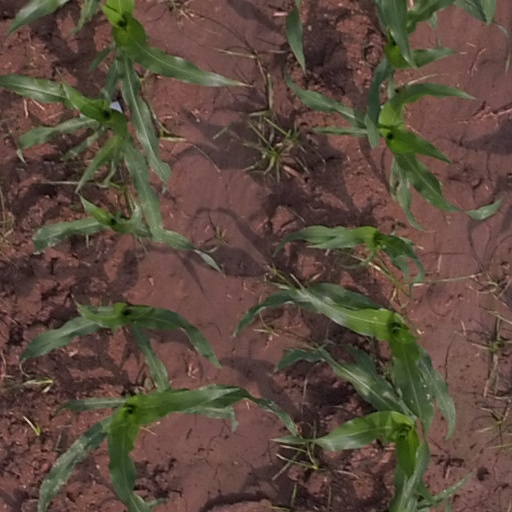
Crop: maize; corn